A. A. Bondy

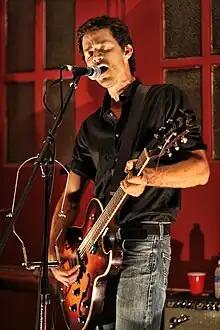
Bondy performing at an L.A. firehouse, 2010

Auguste Arthur Bondy IV, also known as Scott Bondy and A. A. Bondy, is an American alternative folk artist from Birmingham, Alabama.